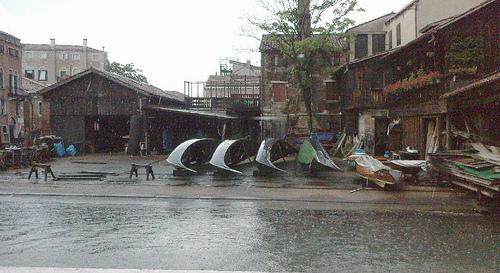
Weather: rain or strom